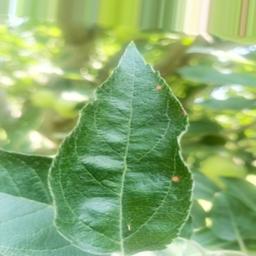
Label: Alternaria